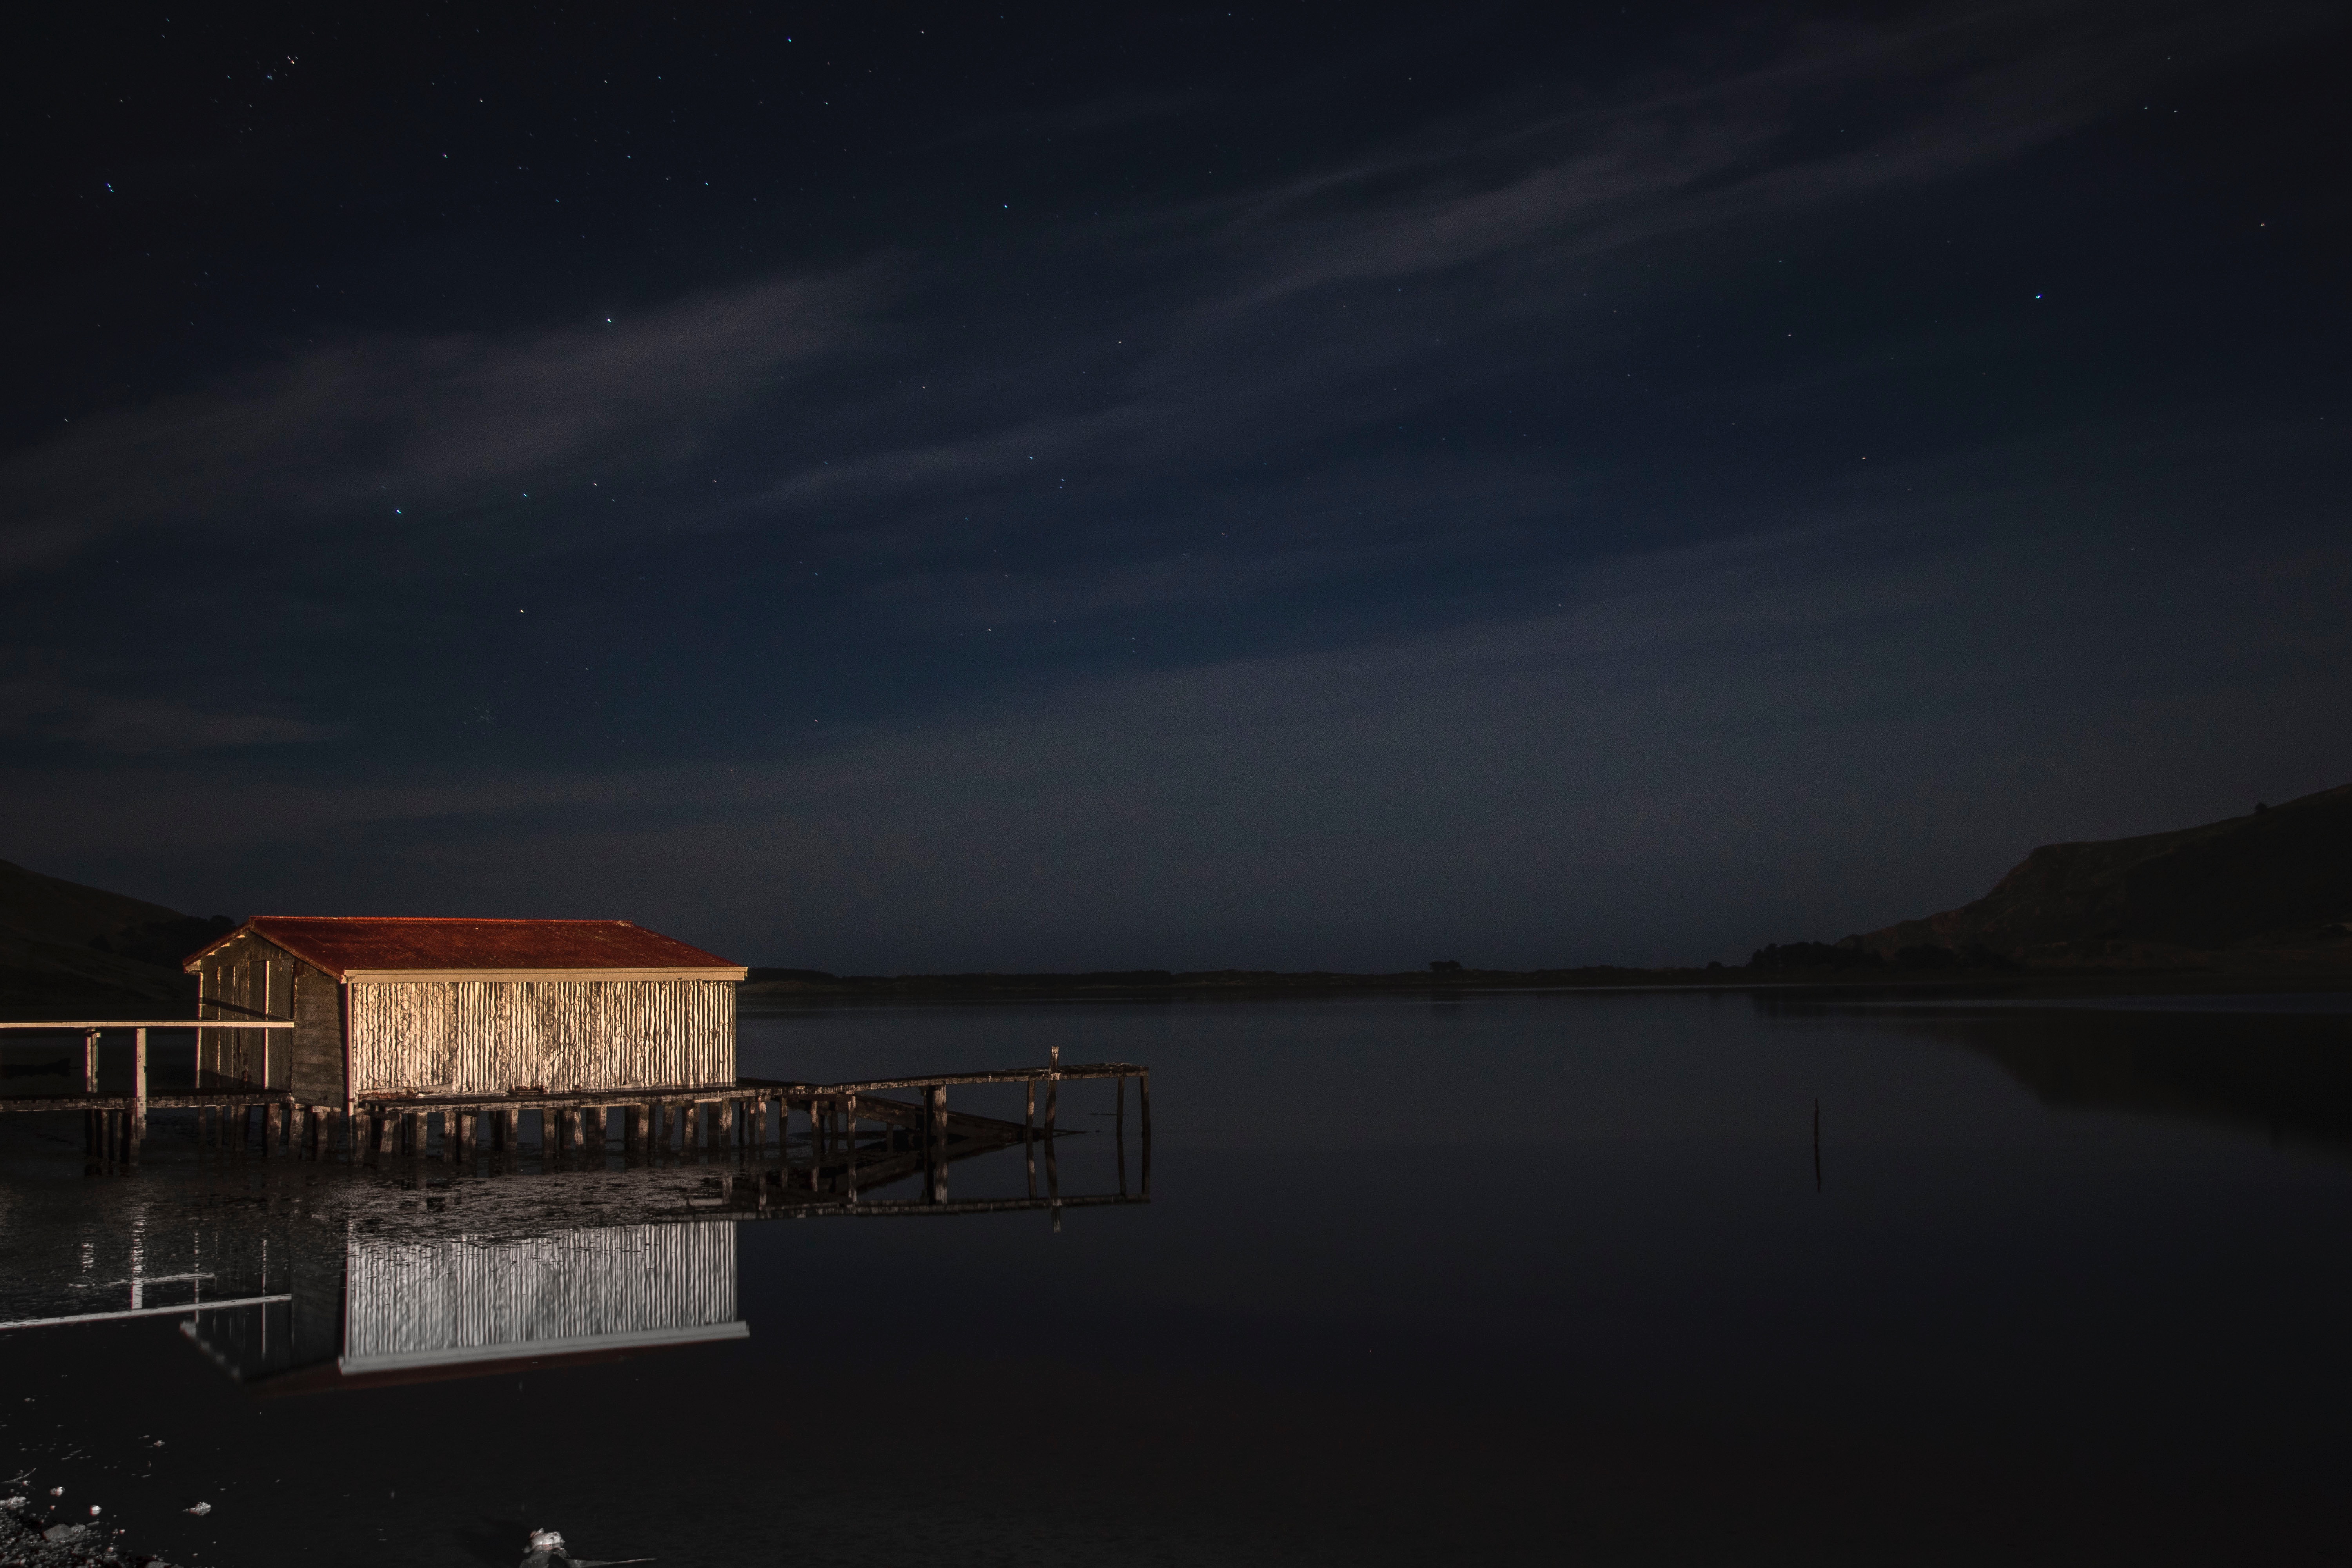
sea, horizon, light, cloud, sky, sunrise, night, morning, dawn, atmosphere, dusk, evening, reflection, darkness, aurora, moonlight, astronomical object